Ša

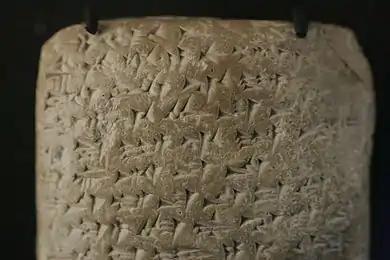
Amarna letter EA 365-("Reverse"), by Biridiya of Magiddo, ""Furnishing Corvee Workers""; line 3 (1st sign for ša: ""ša it-ti-ia"", ""Who, (are) with..."").(Very high resolution expandable photo.The 2-wedge strokes of line 3 "ša" are very visible.)

The cuneiform ša sign is a common, multi-use sign, a syllabic for "ša", and an alphabetic sign used for "š", or "a"; it is common in both the "Epic of Gilgamesh" over hundreds of years, and the 1350 BC Amarna letters.